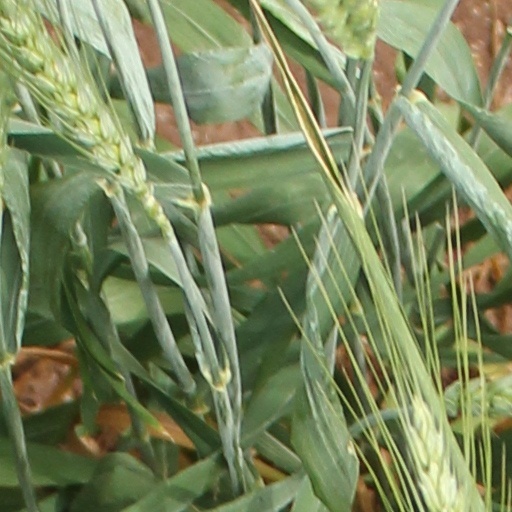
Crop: wheat